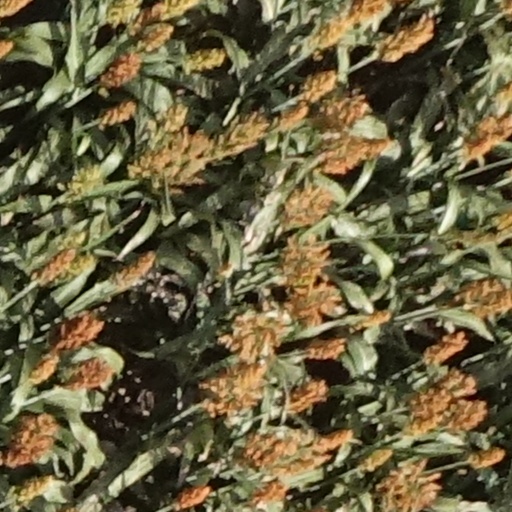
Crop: sorghum